Life University

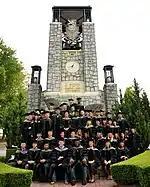
Life University summer 2011 graduation

The university was founded in 1974 by Williams as "Life Chiropractic College" on the site of a placer gold mine, next to Southern Technical Institute (later Southern Polytechnic State University and now Kennesaw State University – Marietta Campus). Twenty-two students attended the first classes in January 1975.